Coagulopathy

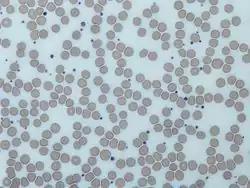
Platelets

Coagulopathy (also called a bleeding disorder) is a condition in which the blood's ability to coagulate (form clots) is impaired. This condition can cause a tendency toward prolonged or excessive bleeding (bleeding diathesis), which may occur spontaneously or following an injury or medical and dental procedures.